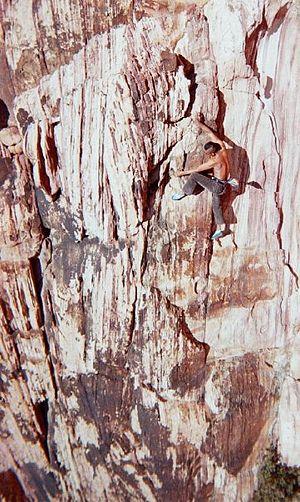
L’escalade, ou grimpe, parfois appelée varappe, est une pratique et un sport consistant à progresser le long d'une paroi pour atteindre le haut d'un relief ou d'une structure artificielle par un cheminement appelé voie, avec ou sans aide de matériel. Le terrain de pratique va des blocs de faible hauteur aux parois de plusieurs centaines de mètres, en passant par les murs d'escalade. Le pratiquant est couramment appelé « grimpeur ».
L'escalade en solo intégral est un style d'escalade libre et en solitaire, dans lequel le grimpeur n'utilise aucun système d'assurage, se fiant uniquement à sa capacité à ne jamais chuter.